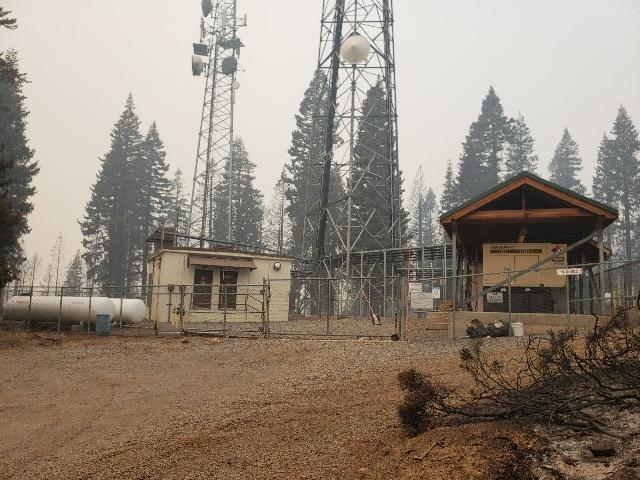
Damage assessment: no_damage